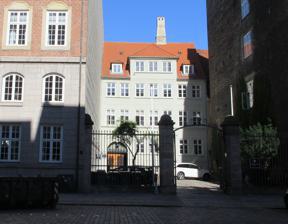
Building: Collin House
Country: Denmark
Year built: 1752
Listed Neoclassical property in central Copenhagen, Denmark Collin House Den Collinske Gård The house viewed from Amaliegade General information Architectural style Neoclassical Location Copenhagen , Denmark Country Denmark Construction started 1751 Completed 1752 The Collin House ( Danish : Den Collinske Gård ) is a listed Neoclassical property at Amaliegade No. 9 in the Frederiksstaden district of central Copenhagen , Denmark . It takes its name after Jonas Collin, a prominent civil servant and leading patrons of the arts during the Danish Golden Age , who owned the building from 1838 to 1861. He was a close friend and loyal supporter of Hans Christian Andersen who often visited the house. History Early history No. 422 seen on a detail from Christian Gedde's map of St. Ann's Rast Quarter, 1757. The house was built for chair maker Peder Svendsen in 1752. In the new cadastre of 1756, it was listed as No. 71 V. It was owned at that time by a brewer named Lauritz Jørgensen. On Christian Gedde 's map of St. Ann's East Quarter from 1757, it was marked as No. 311. In the new cadastre of 1806, the property was listed as No. 155 in St. Ann's East Quarter. It had been acquired by the physician and surgeon Heinrich Callisen [ da ] by that time. He has been described as the "father of surgery" in Denmark. The property had been acquired by 1787 by the surgeon Henrich Callesen in the Royal Danish Navy . He lived there with his wife Maria Amalia née Walker, their four children (aged four to nine), a daughter from his first marriage (aged 14), his first wife's sister Juliane Marie Braun, two maids, a female cook, a coachman and two lodgers. Collin family Hans Christian Andersen smoking a cigar in the garden behind the house, photographed by Theodor Collin in 1972 In 1838, it was acquired by Jonas Collin . He had resided until then in an old and somewhat ramshackle house on Store Strandstræde . Allegedly, Jonas Collin decided to move when it rained through the ceiling and onto the table in the presence of Bertel Thorvaldsen . On 3 October, Collin arranged a housewarming which was attended by some of the leading Danish artists of the time, including Bertel Thorvaldsen and Hermann Ernst Freund , Johan Ludvig , Hans Christian Andersen and Johanne Luise Heiberg . Jonas Collin and his wife lived on the two lower floors. Their son Theodor Collin was also part of the household at the time of the 1845 census. Their daughter Ingeborg and her husband Adolph Drewsen resided on the second floor. The building was later home to the company M.J. Grønbech & Sønner whose old headquarters at Bag Børsen 76 was demolished in connection with an expansion of Slotsholmen . The company relocated to Kristianiagade 9 in 1947. Architecture Rear side of the building The building to the rear of the main building The house consists of three floors and is seven bays wide. It is pulled back from the street and thus breaks fundamentally with Nicolai Eigtved 's strict guidelines for the architecture of Amaliegade and Frederiksstaden . The authorities long hoped to see a new building at the site that filled out the hole in the row of houses and therefore rejected an application from the owner to build a fence on the street in 1768. The fence seen today was built in connection with a renovation of the house where the three-bay wall dormer seen today replaced a triangular pediment dating from when the house was built. An arched gateway opens to a narrow, cobbled yard. A small building at the far end of the courtyard is also listed. Today The building fronting the street contains an apartment on each floor. NoriDane Foods, a Nortura -owned meat trading company, is based in the rear wing (No. 9B). See also Grandjean House Jan von Osten House References